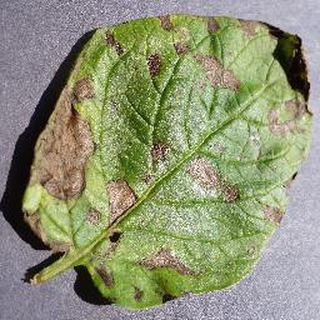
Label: potato_early_blight